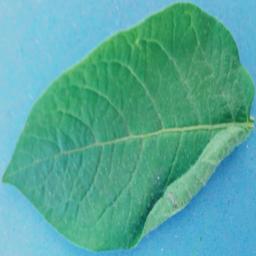
Etiqueta: Sana